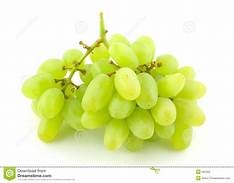
Label: grape